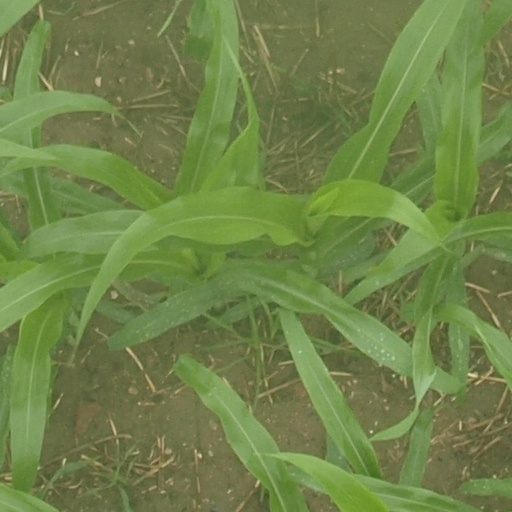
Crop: maize; corn